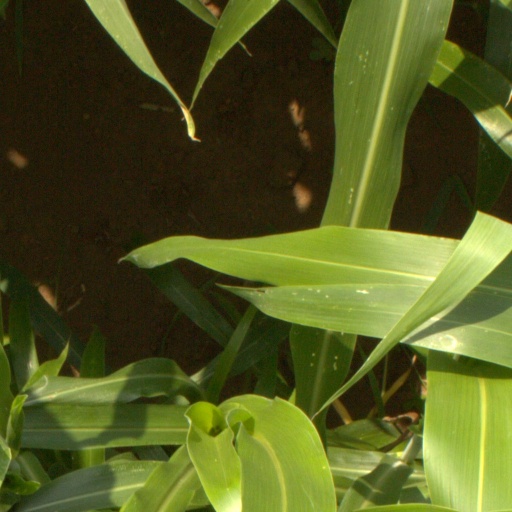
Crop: sorghum